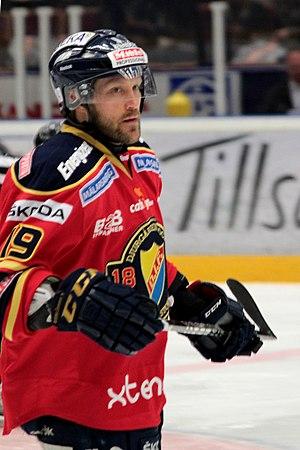
Jimmie Ölvestad est un joueur professionnel suédois de hockey sur glace. Il évolue au poste d'ailier.